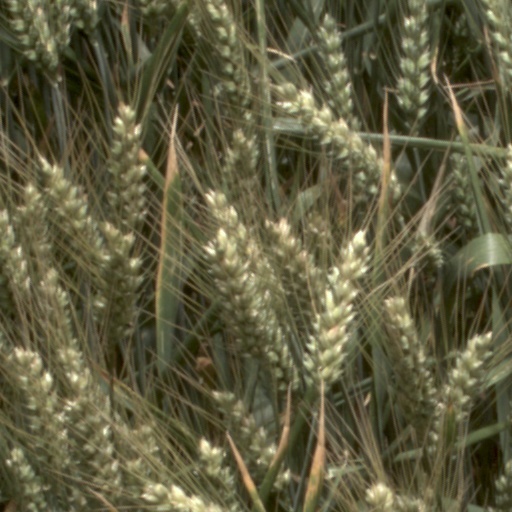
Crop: wheat